Jill Slay

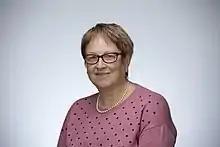

Jill Slay is a British-Australian engineer and computer scientist. Her work has attracted international attention and she was made a Member of the Order of Australia for "service to the information technology industry through contributions in the areas of forensic computer science, security, critical infrastructure protection, and cyberterrorism."